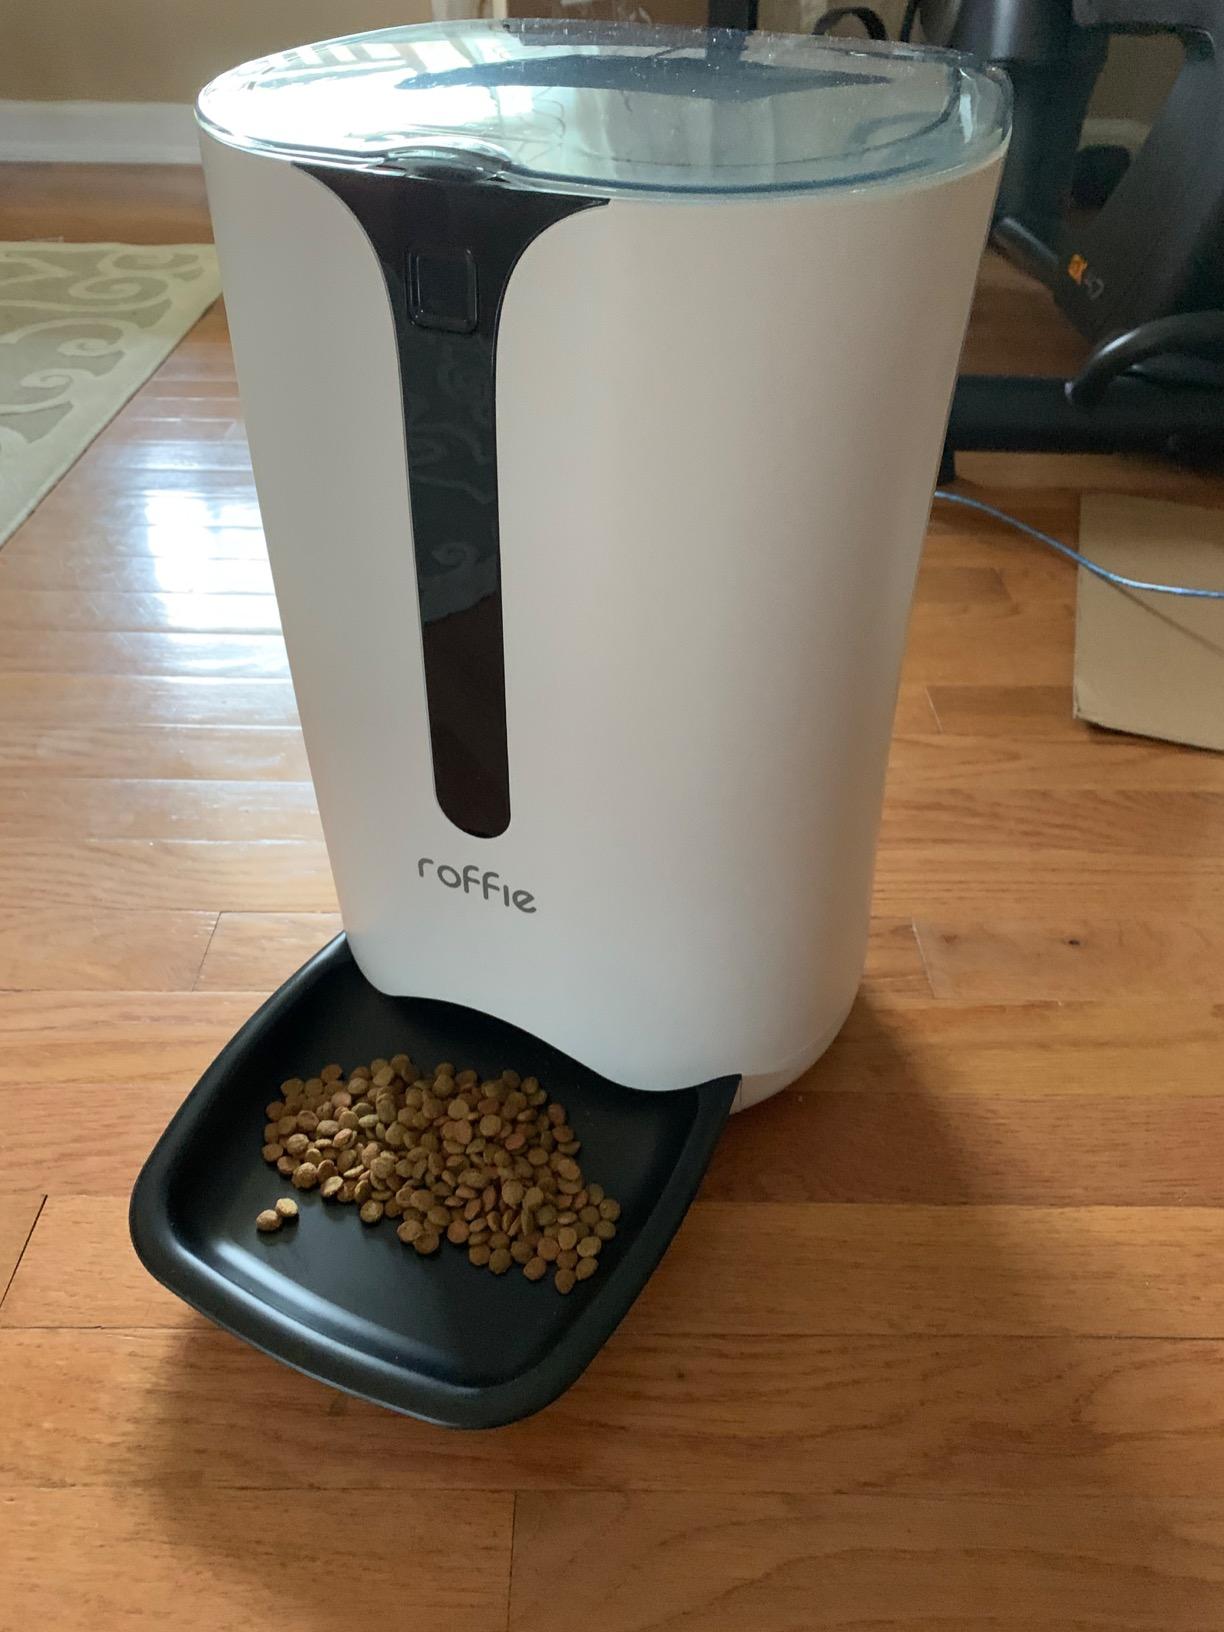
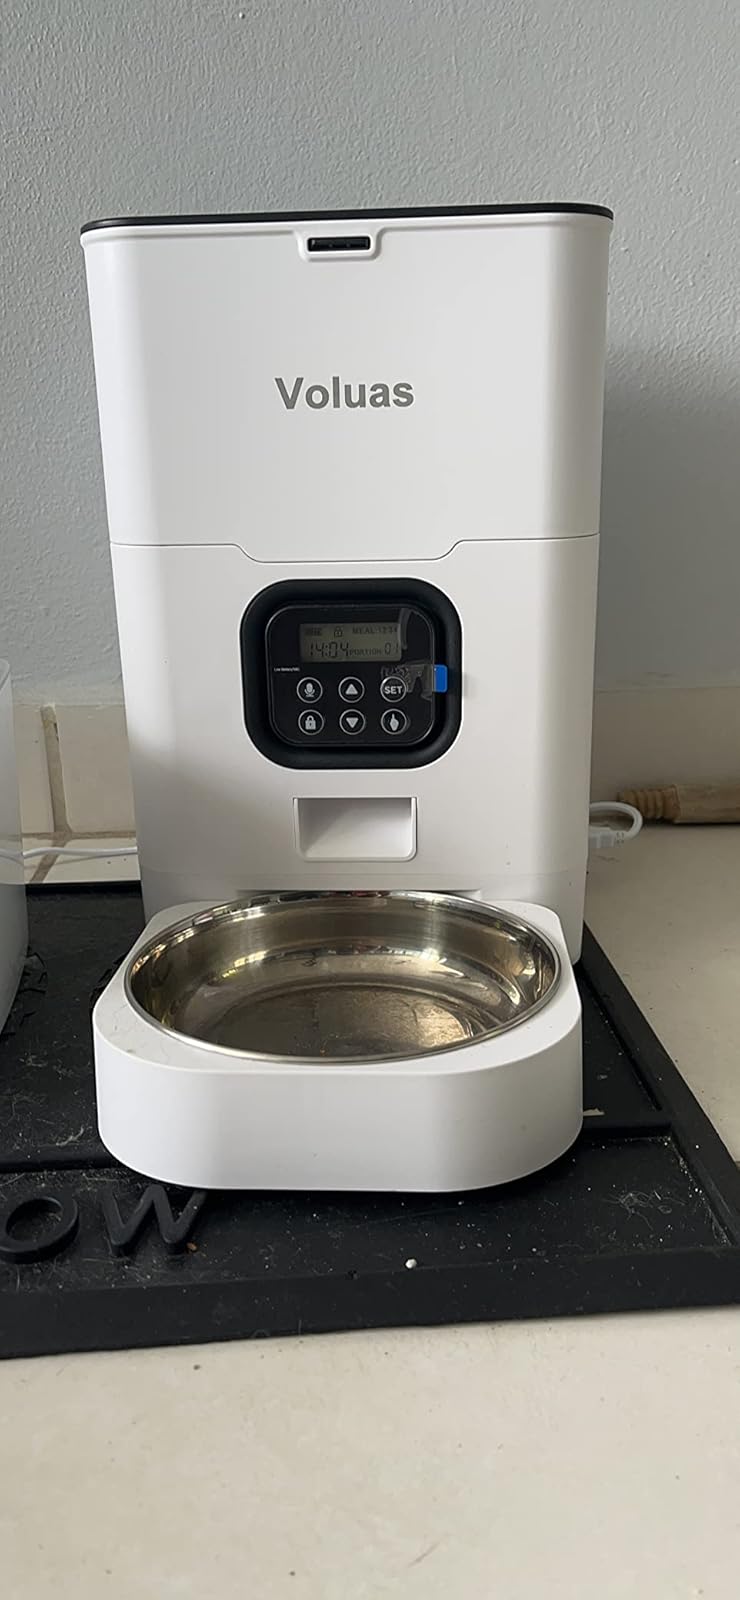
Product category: items_feeder
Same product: no